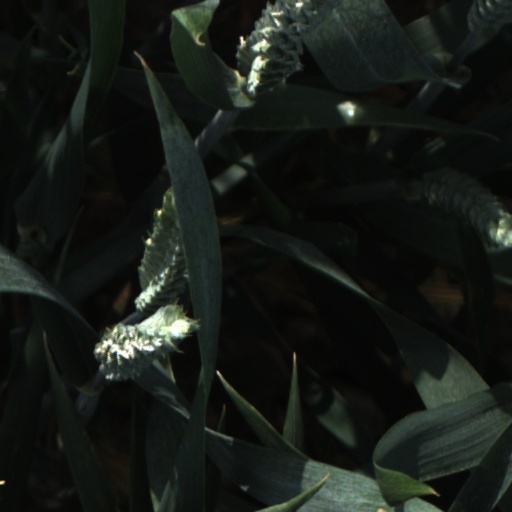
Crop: wheat